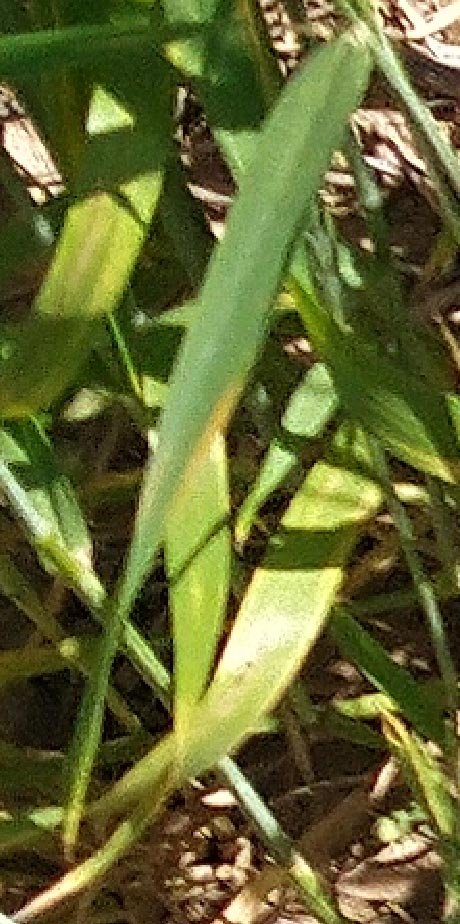
Label: Wheat___Healthy